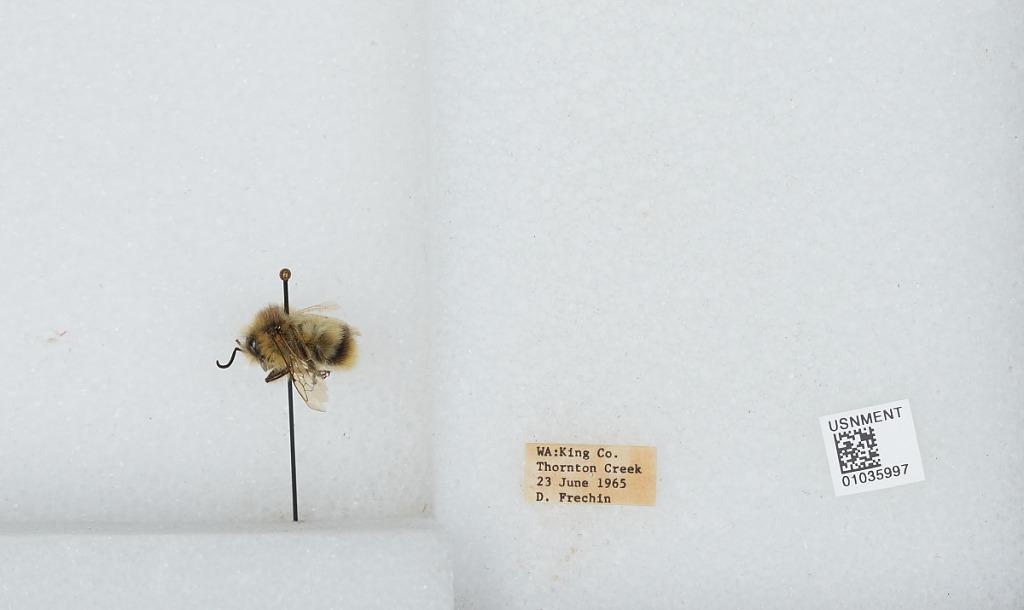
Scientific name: Bombus (Pyrobombus) mixtus Cresson
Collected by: D. Frechin
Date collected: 1965-6-23
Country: United States
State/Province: Washington
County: King
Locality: Thornton Creek
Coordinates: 47.7031, -122.309